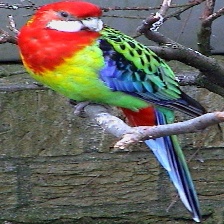
Species: EASTERN ROSELLA
Scientific name: PLATYCERCUS EXIMIUS